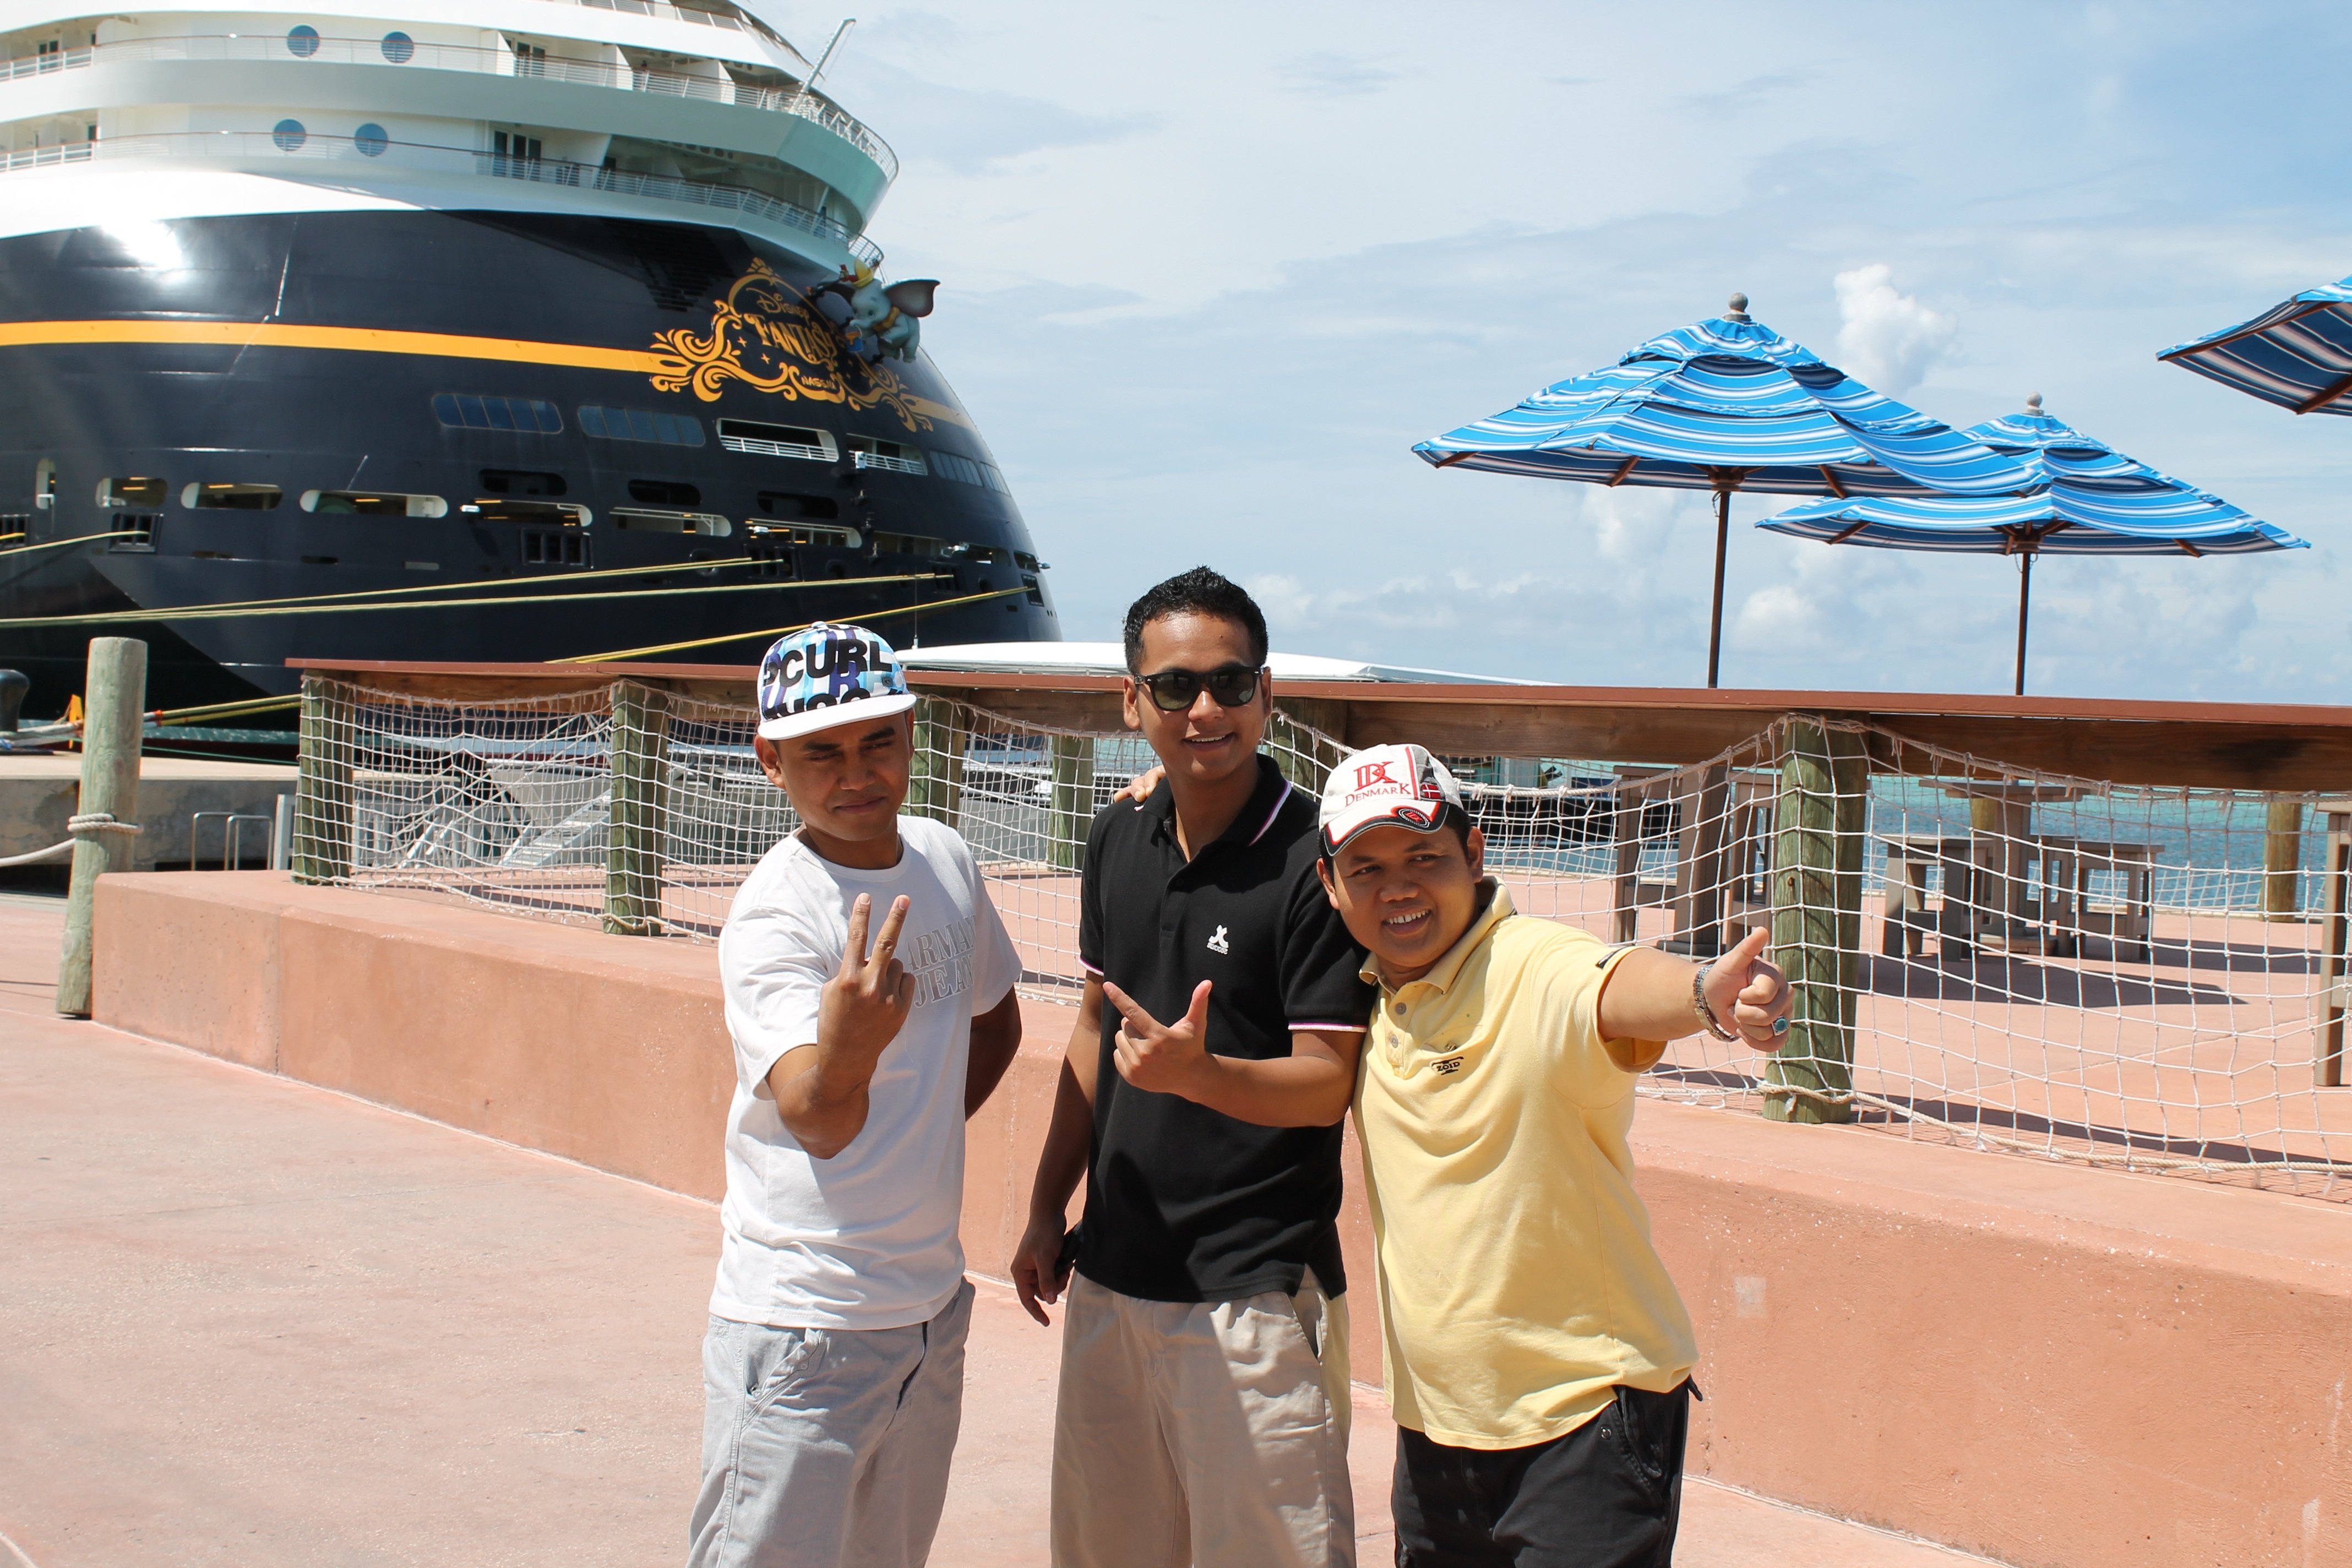
people, ship, vacation, travel, young, vehicle, yacht, tourism, smile, disney, fun, friends, watercraft, cruise ship, passenger ship